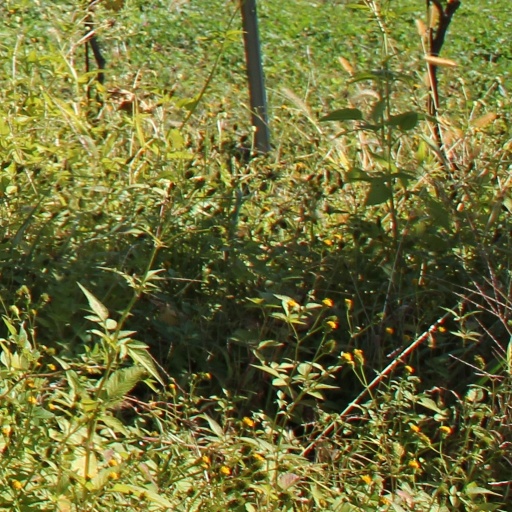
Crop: grape